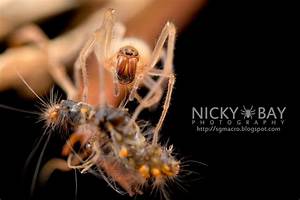
Label: ragno